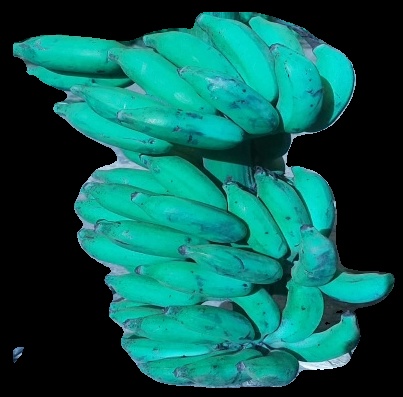
Variety: elakki-bale
Grade: grade3